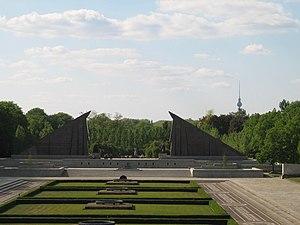
Les cimetières militaires soviétiques en Allemagne regroupent, avec les cimetières militaires russes de la Première Guerre mondiale tués sur les territoires allemands, les tombes de 740 000 corps de soldats. Ceux-ci sont représentés en 2009 par la Fédération de Russie, malgré le fait que les régimes de ces deux pays n'existent plus et que les frontières sont différentes. Les soldats ou victimes soviétiques du travail forcé dans l'Allemagne du Troisième Reich sont aussi pour un certain nombre issus des anciennes républiques soviétiques aujourd'hui indépendantes.